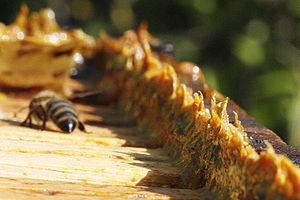
Propolis dans la ruche
La propolis désigne à la fois une matière résineuse produite par certains végétaux et un matériau complexe fabriqué par les abeilles à partir de cette résine végétale et de cire. Les abeilles utilisent leur production comme mortier et anti-infectieux pour assainir la ruche.